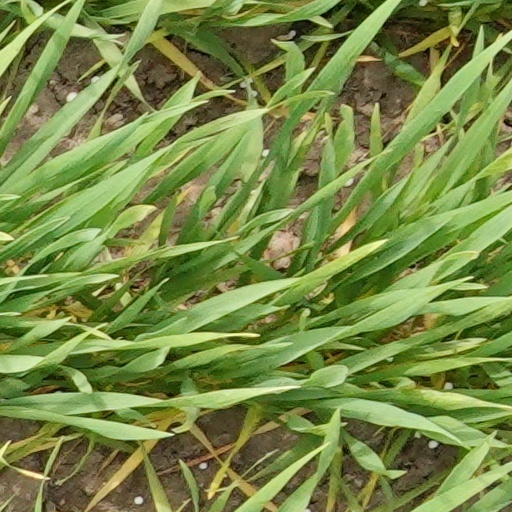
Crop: wheat